Kattrup

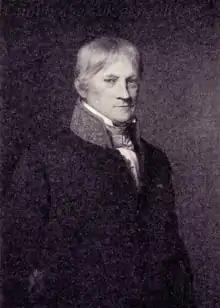
Johan Caspar Mylius

In 1800, Kattrup was acquired by Johan Caspar Mylius. He left Kattrup in the hands of his mother, Ulrika Cathrine de Mylius, after having purchased Estruplund and a number of other estates. She was also the owner of Rønninge Søgård on Funen. Mylius reacquired Kattrup after her death in 1831. He sold the estate to J.F. Adeler in 1835 but reacquired it when Adeler went bankrupt the following year.